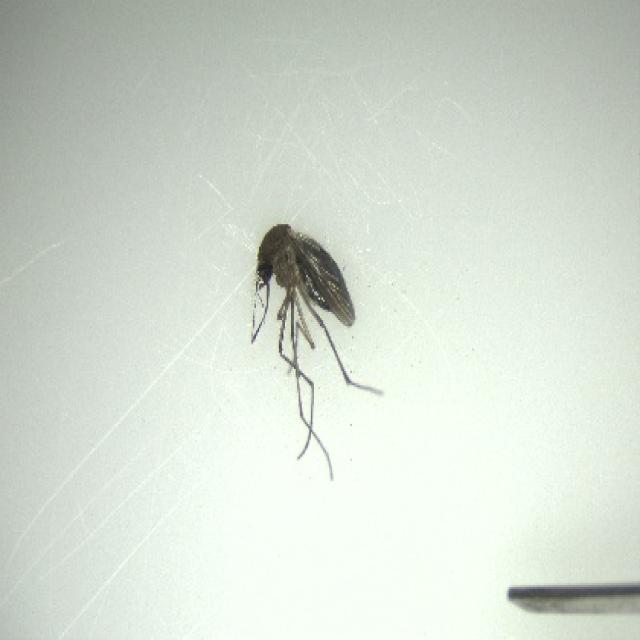
Species: culex_tritaeniorhynchus